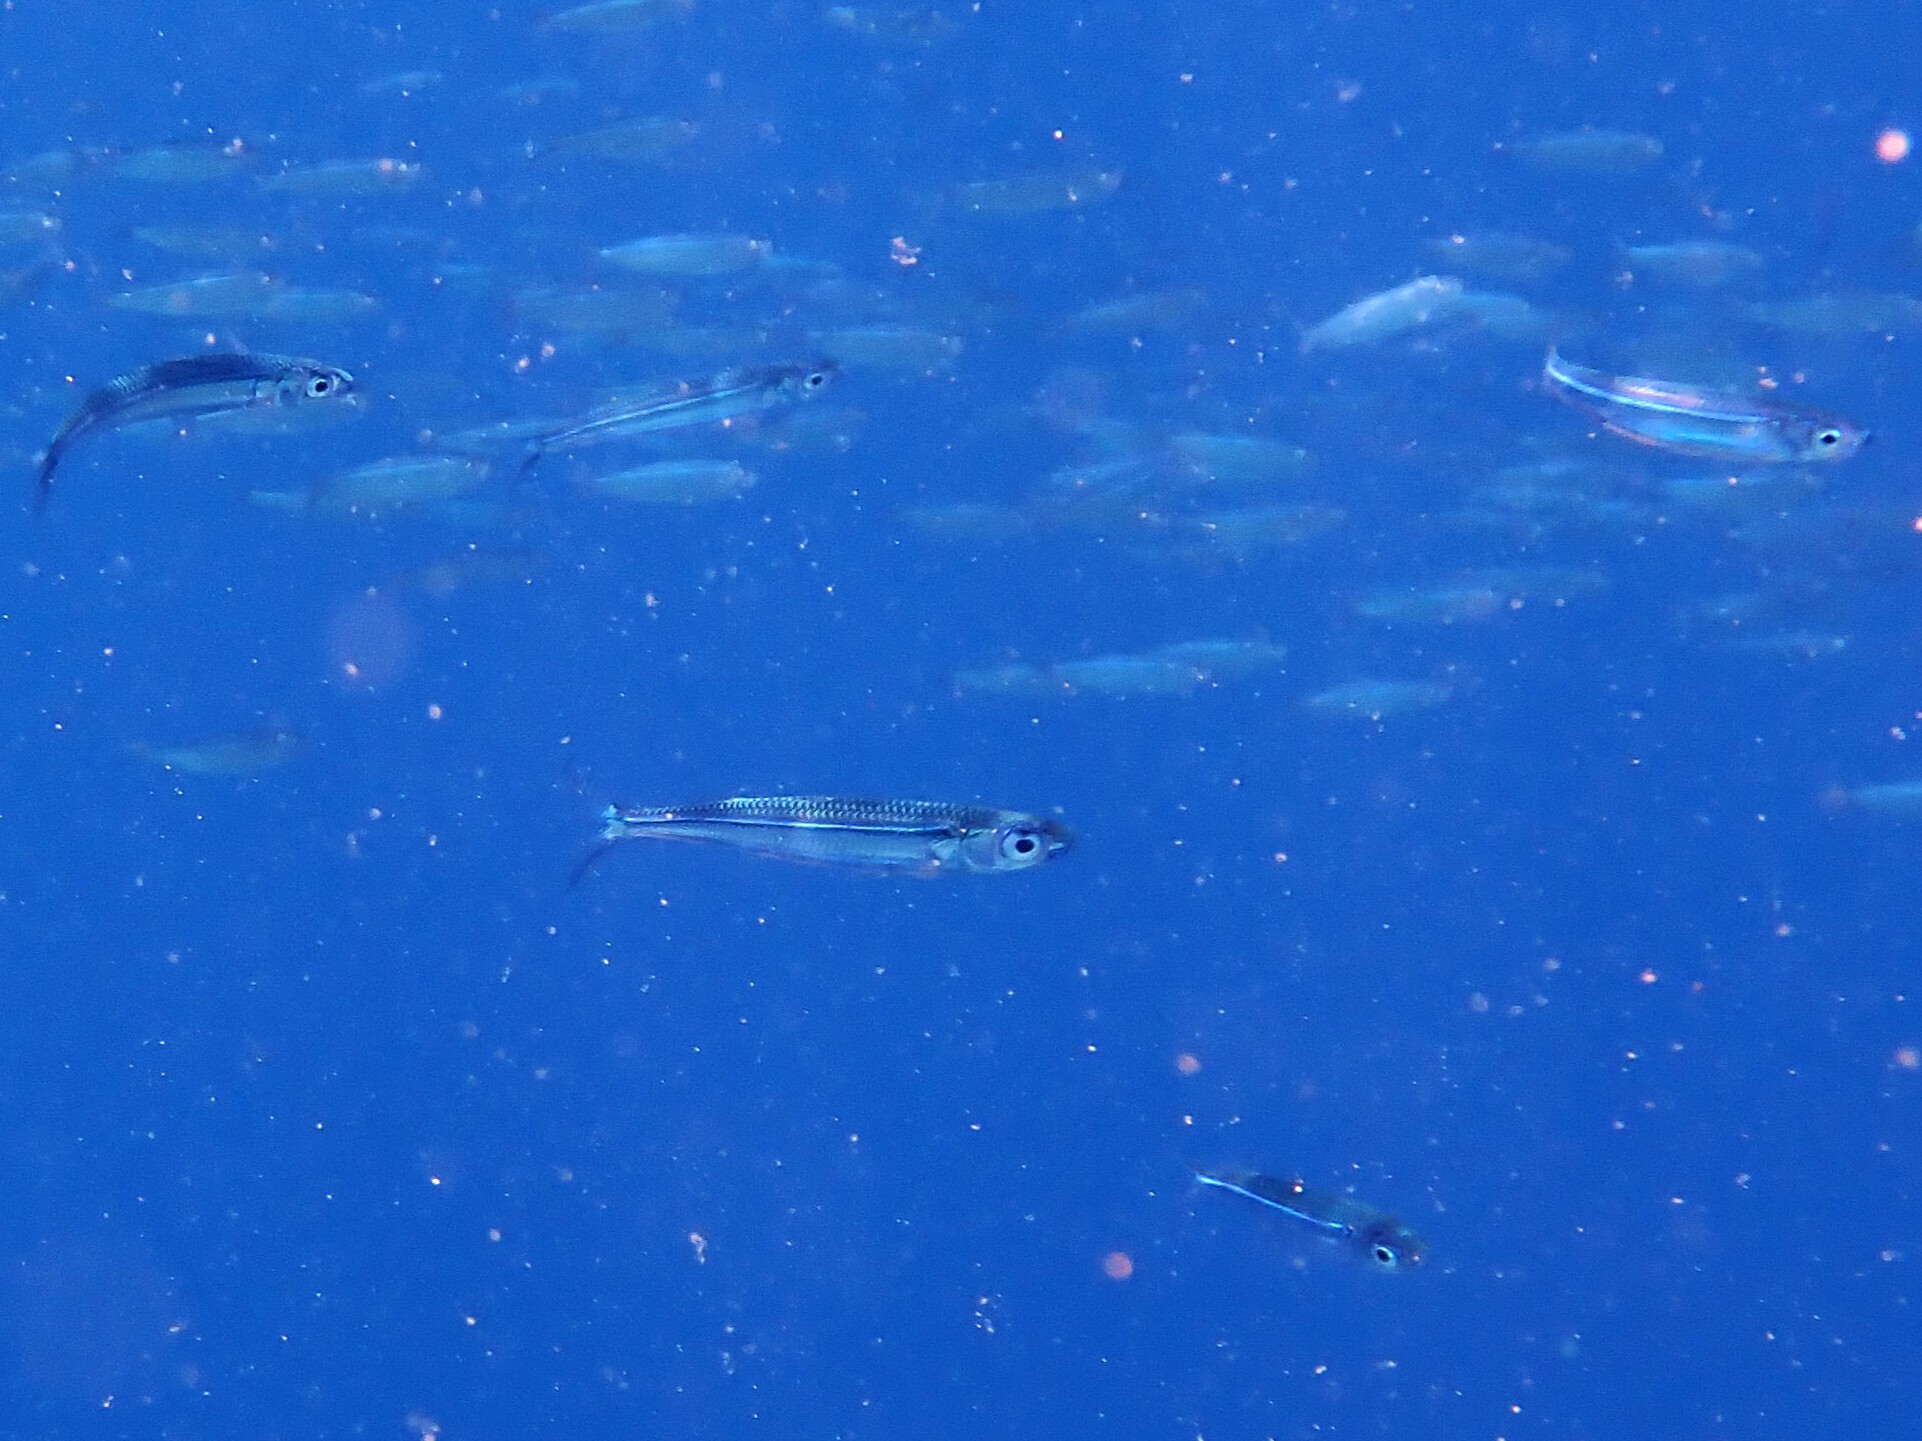
fish (species not among the labelled classes)